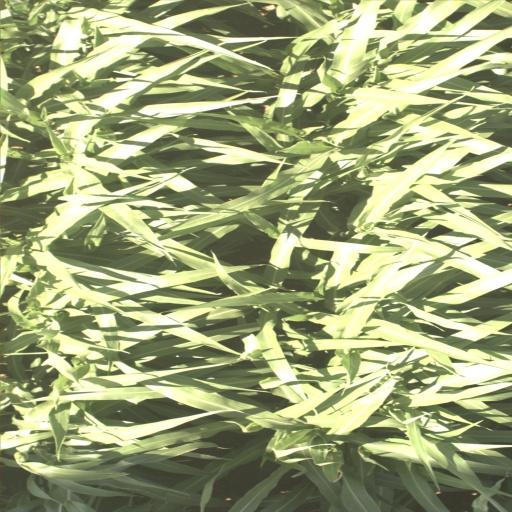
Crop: sorghum